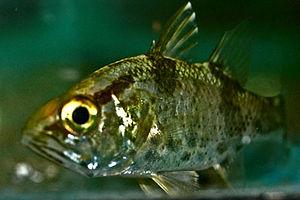
Les Apogonidés forment une famille de petits poissons perciformes originaires des océans Atlantique, Indien et Pacifique. Les Apogonidés sont principalement marins mais quelques espèces fréquentent les eaux saumâtres. La famille compte 334 espèces réunies en 25 genres.